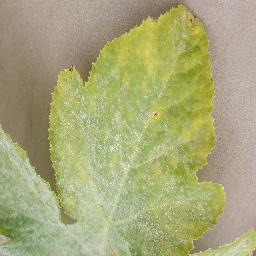
Label: Squash___Powdery_mildew